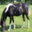
Label: horse